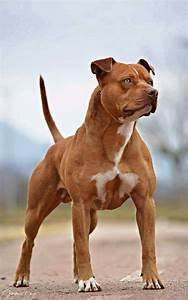
Label: cane